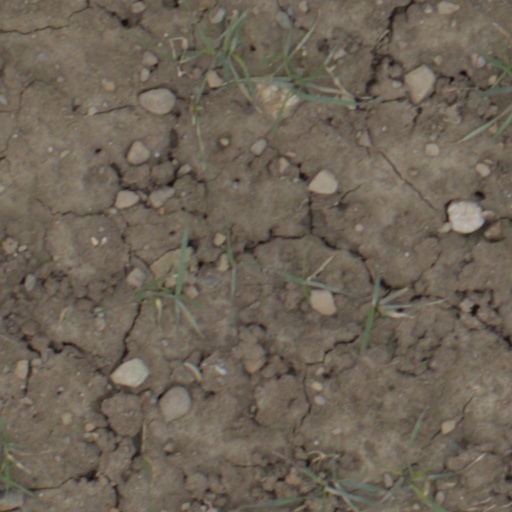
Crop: wheat